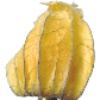
Label: Physalis with Husk 1